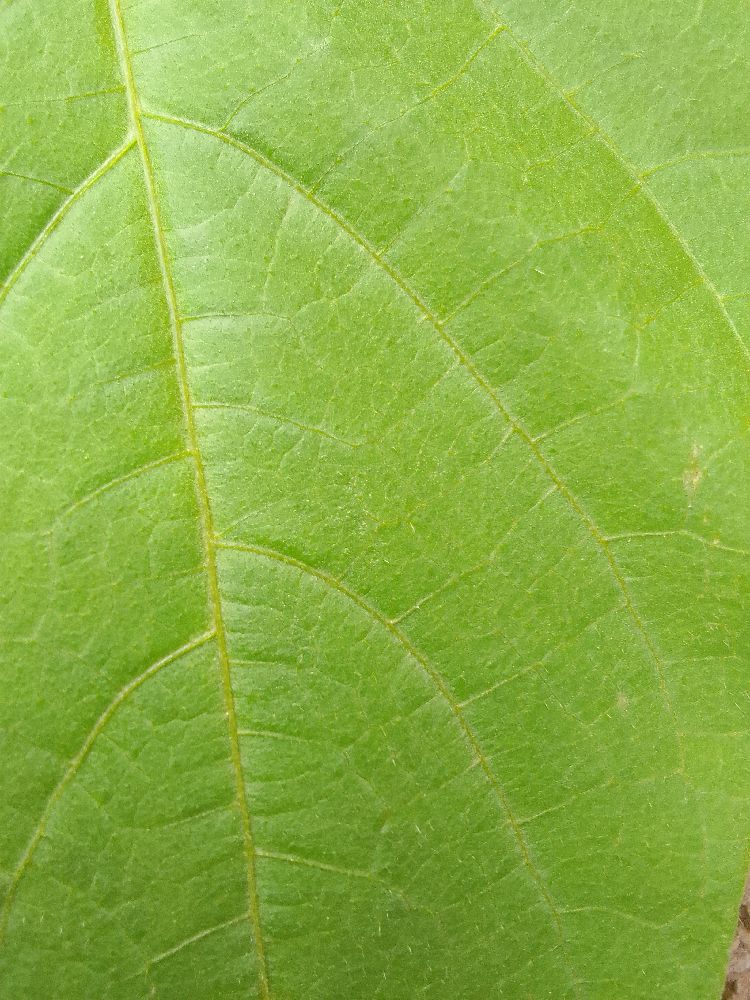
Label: healthy